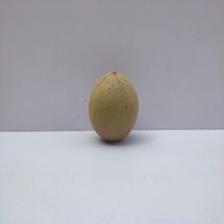
Size: Large